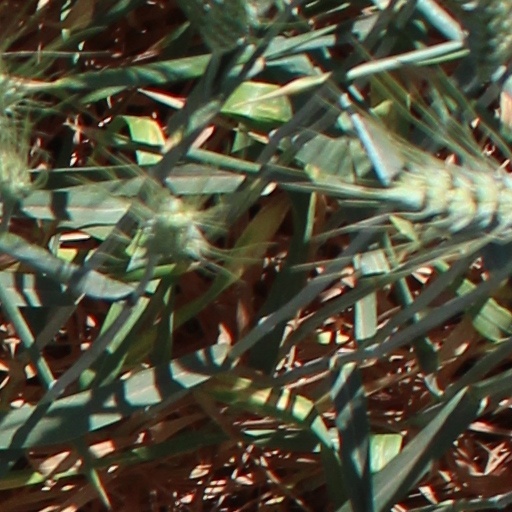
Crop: wheat